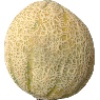
Label: cantaloupe